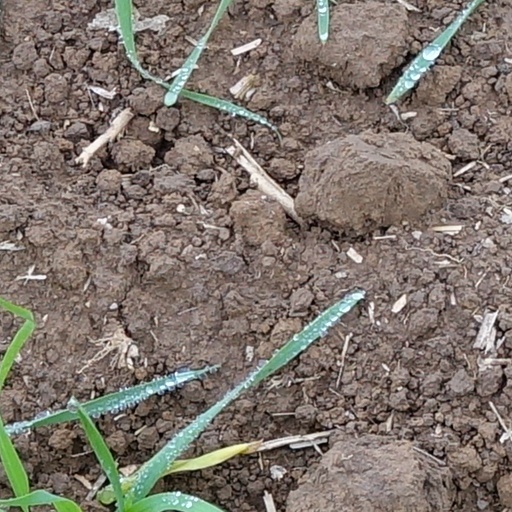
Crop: wheat